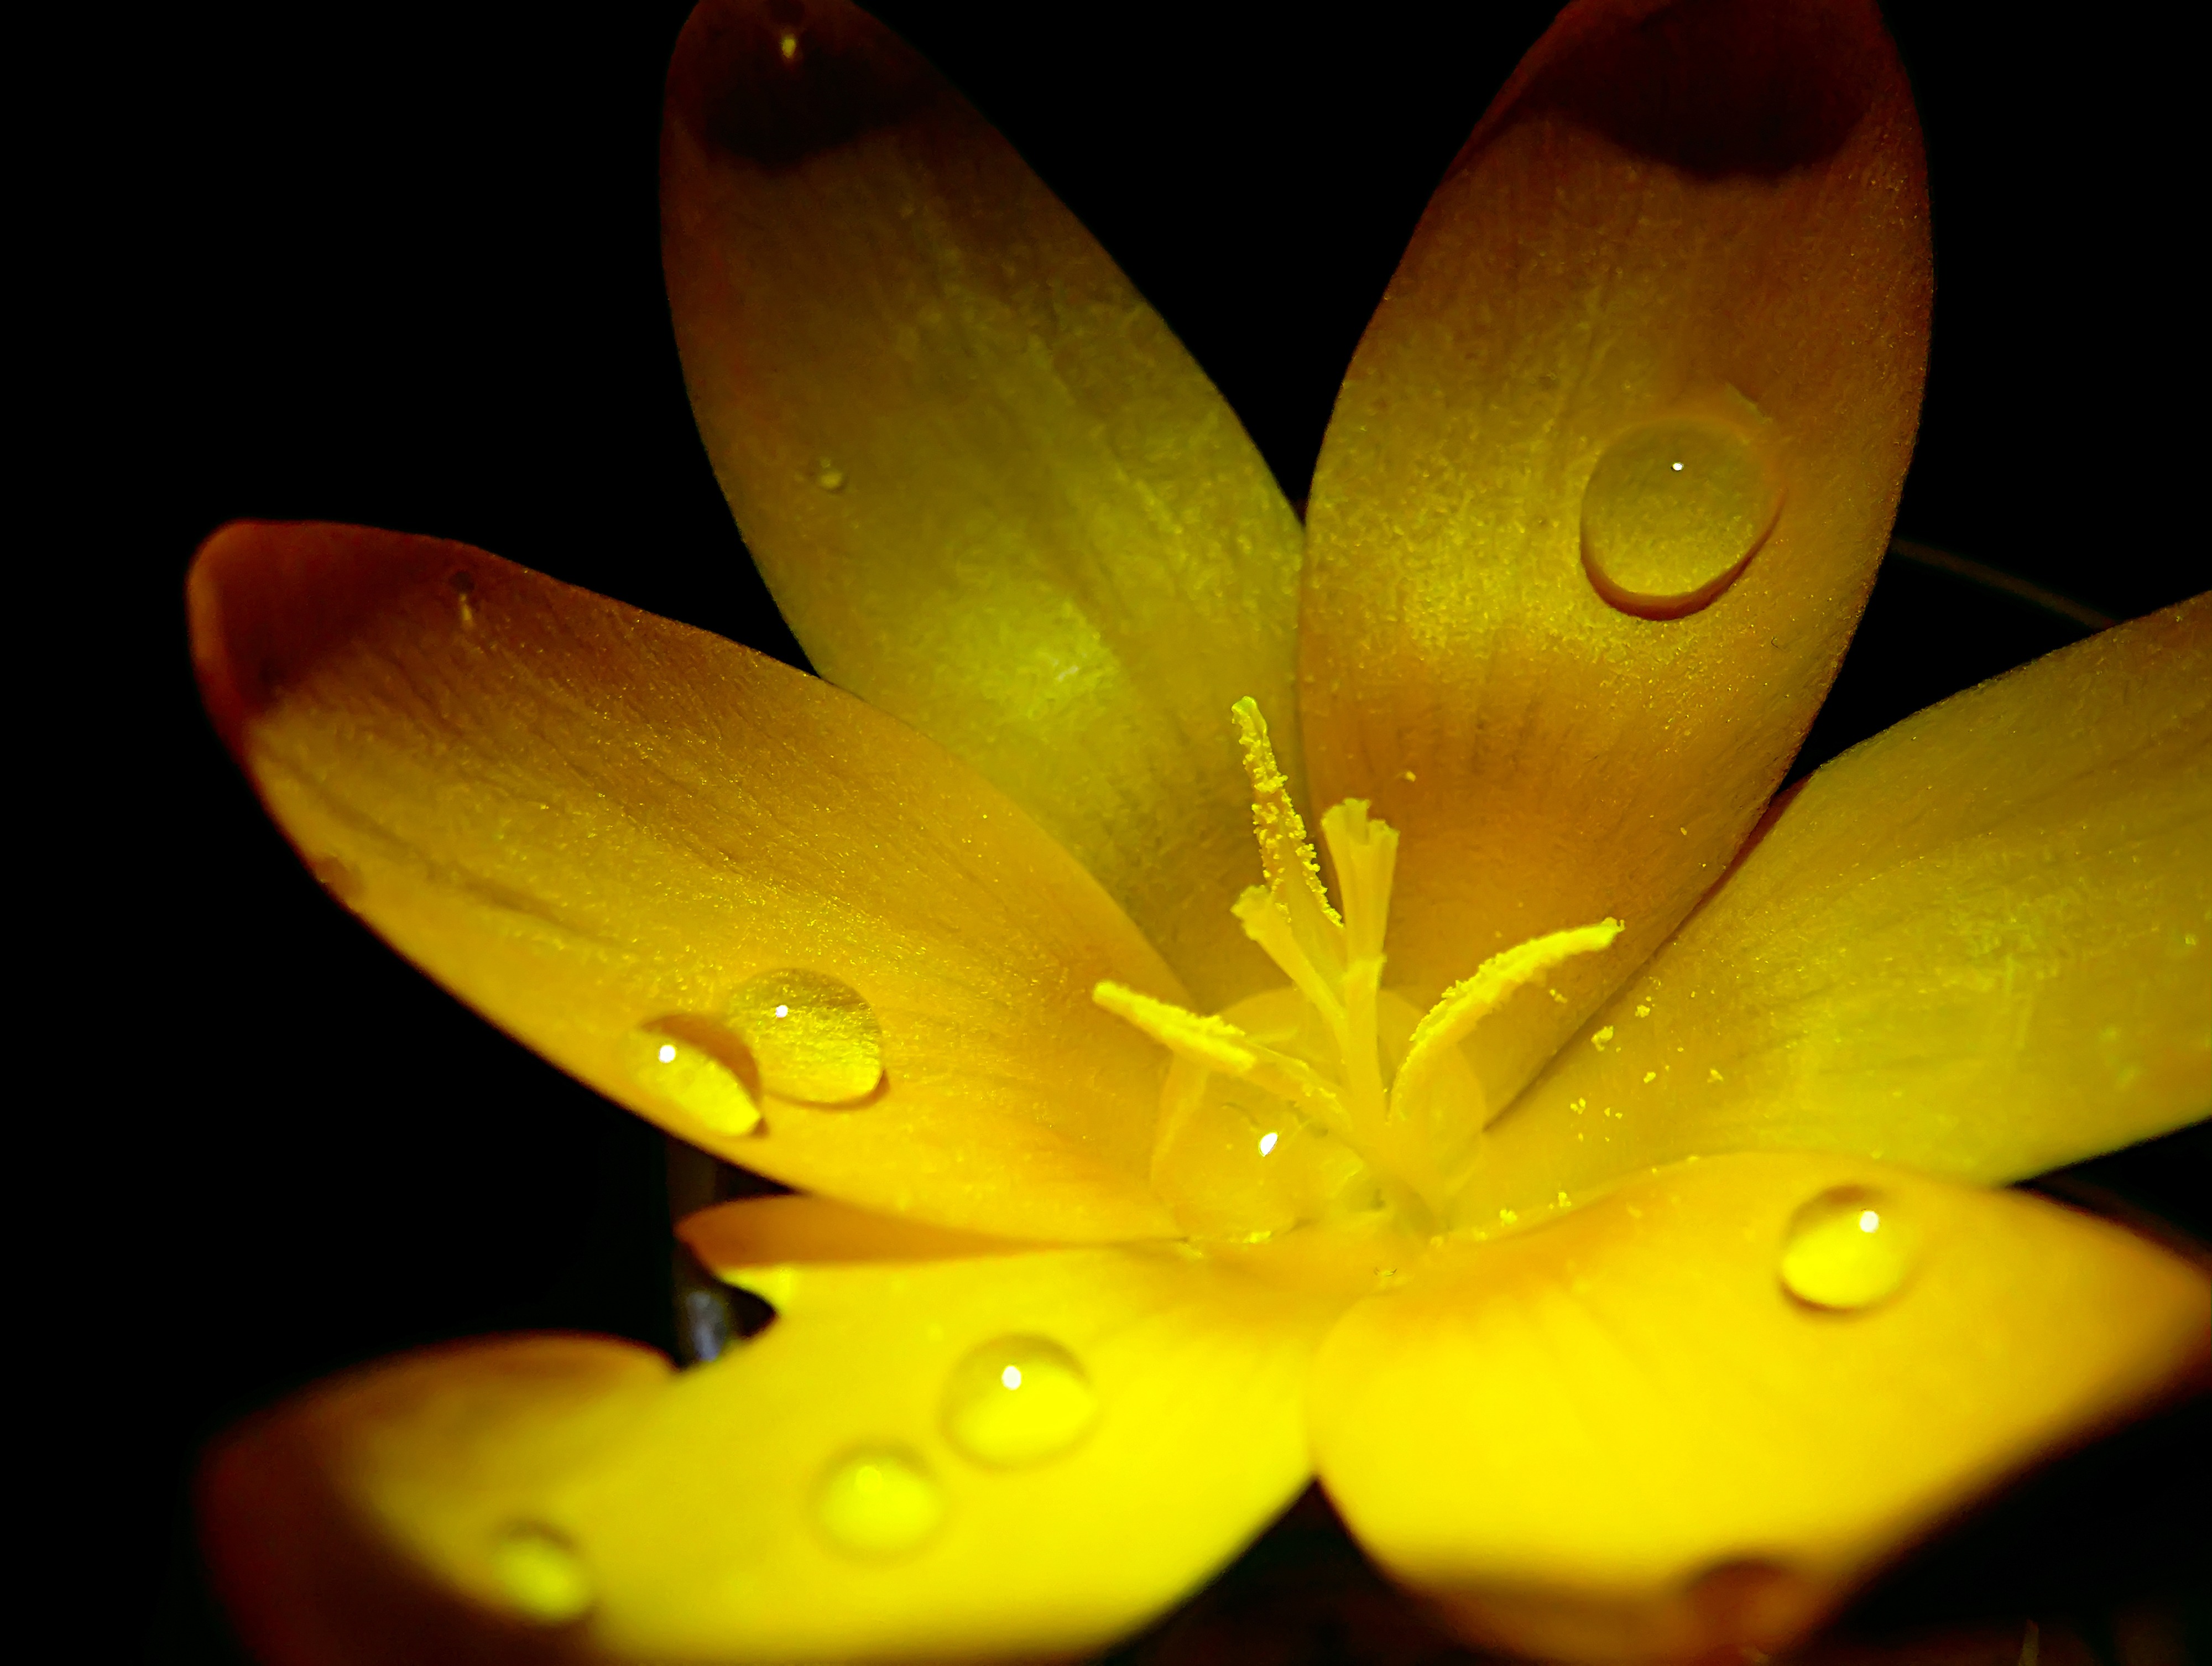
water, plant, photography, leaf, flower, petal, green, macro, botany, black, yellow, flora, drip, flowers, close up, beautiful, lily, macro photography, flowering plant, plant stem, land plant